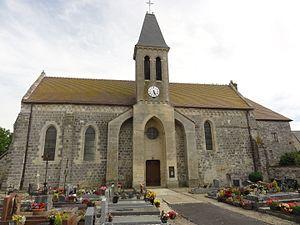
Samoussy (Aisne) église
Samoussy est une commune française située dans le département de l'Aisne, en région Hauts-de-France.